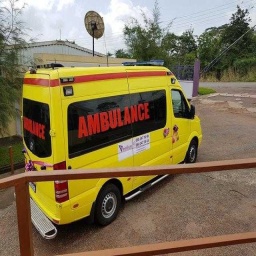
Label: ambulance